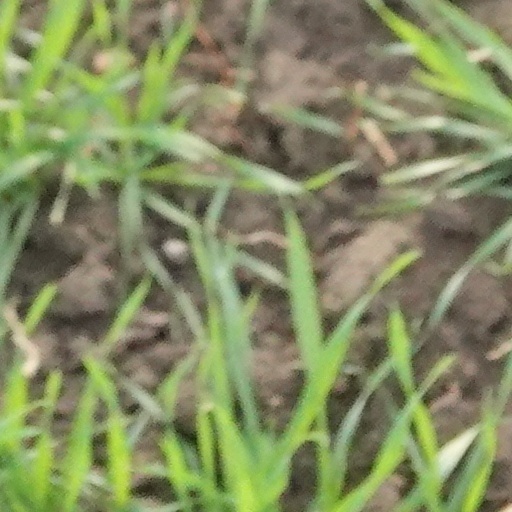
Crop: wheat